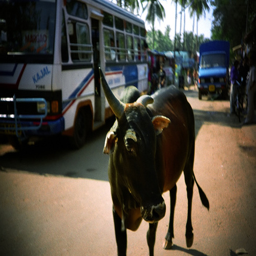
A brown cow walking down a sidewalk next to a bus.
there is a male goat that is walking in the street
A bull is walking down a city street.
A bull is standing in the middle of a street.
A cow looking to its left while standing on a street side.